Clearbury Ring

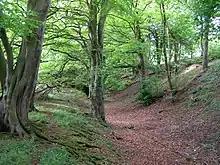
Ditch and rampart of Clearbury Ring

Clearbury Ring is a univallate Iron Age hillfort which is partly in the parish of Downton in the county of Wiltshire in south-west England, approximately due south of Salisbury city centre. The site, which is a scheduled monument, straddles the boundary with Odstock parish, and a slight scarp runs across the interior of the fort, marking the parish boundary.